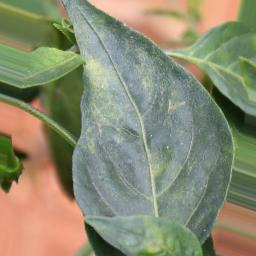
Label: healthy